Monpe

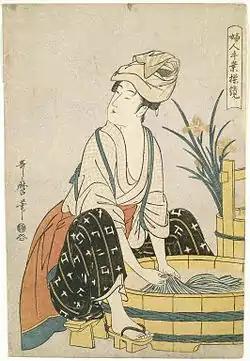

Monpe ( /モンペ) otherwise called "moppe" or "mompei", and in Korean, "ilbaji" (see "Baji"), is an umbrella term used for the traditional style of loose agricultural work-trouser in Japan. It is most commonly worn by female labourers, especially farm workers in agricultural and mountain villages. A traditional pair of monpe is recognised by having a loose waistband and a drawstring hem around each ankle. The garment is historically thought to have descended from the traditional court trousers, Hakama because of the loose shape of the trouser leg and how the piece of clothing is designed to also be worn over kimono. This style is sometimes referred to as "yamabakama" (lit. hakama for mountains) or "nobakama" (lit. hakama for fields).